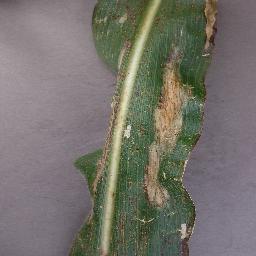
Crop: corn
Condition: (maize)_northern_blight